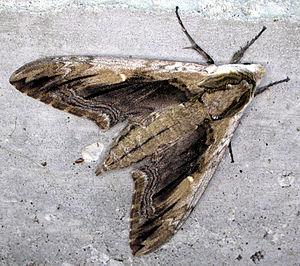
Le genre Ceratomia regroupe des lépidoptères de la famille des Sphingidae, de la sous-famille des Sphinginae, de la tribu des Sphingini.